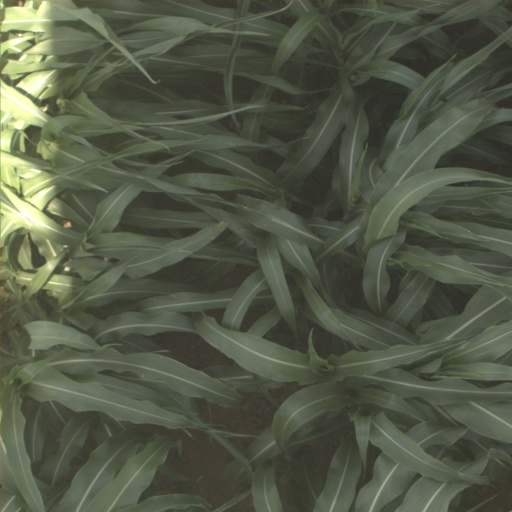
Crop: sorghum